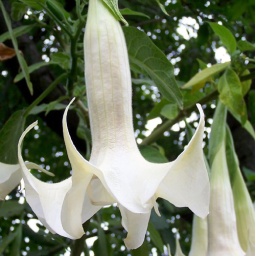
Same tree flower in white